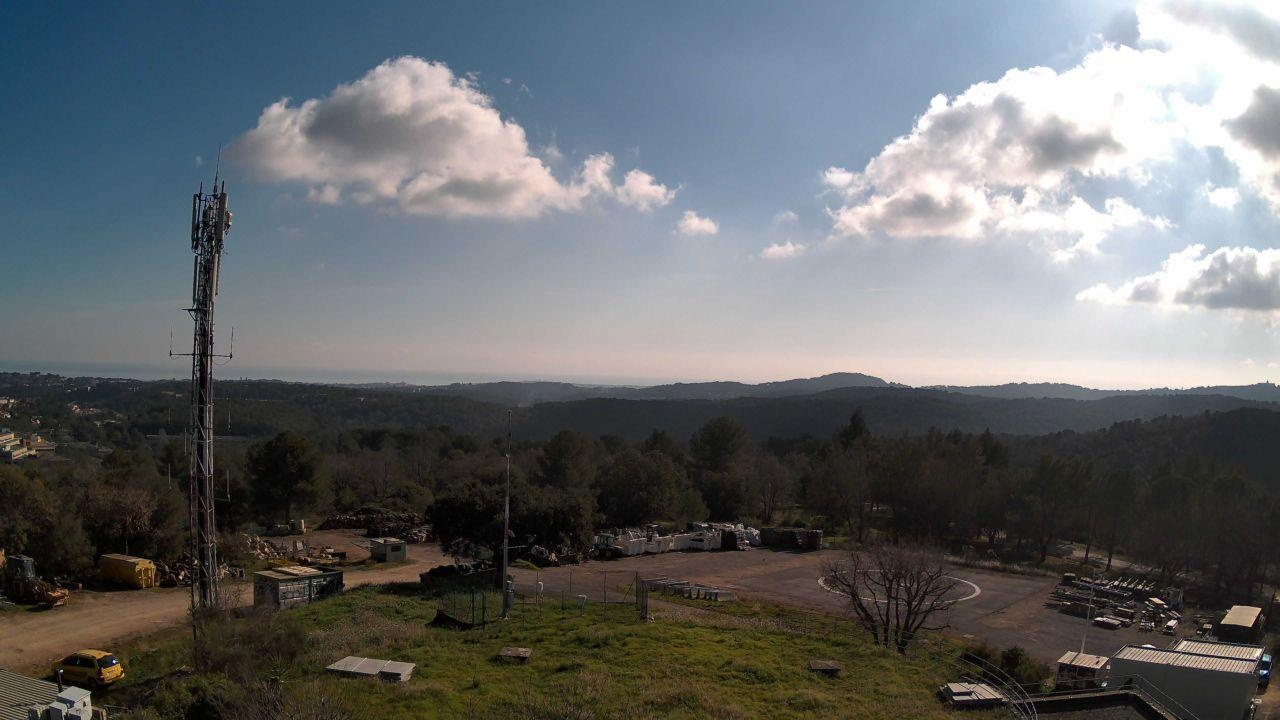
Fire: no
Smoke: yes